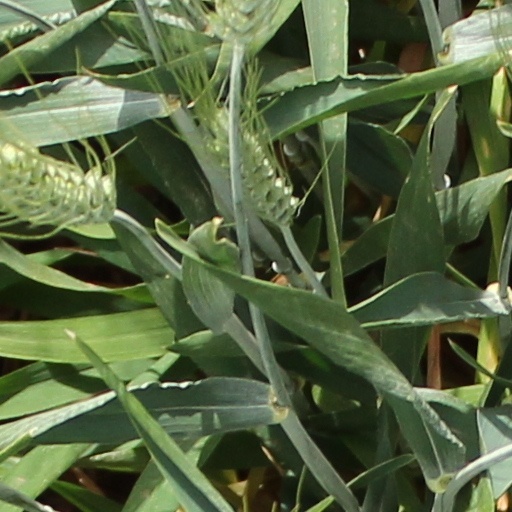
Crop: wheat